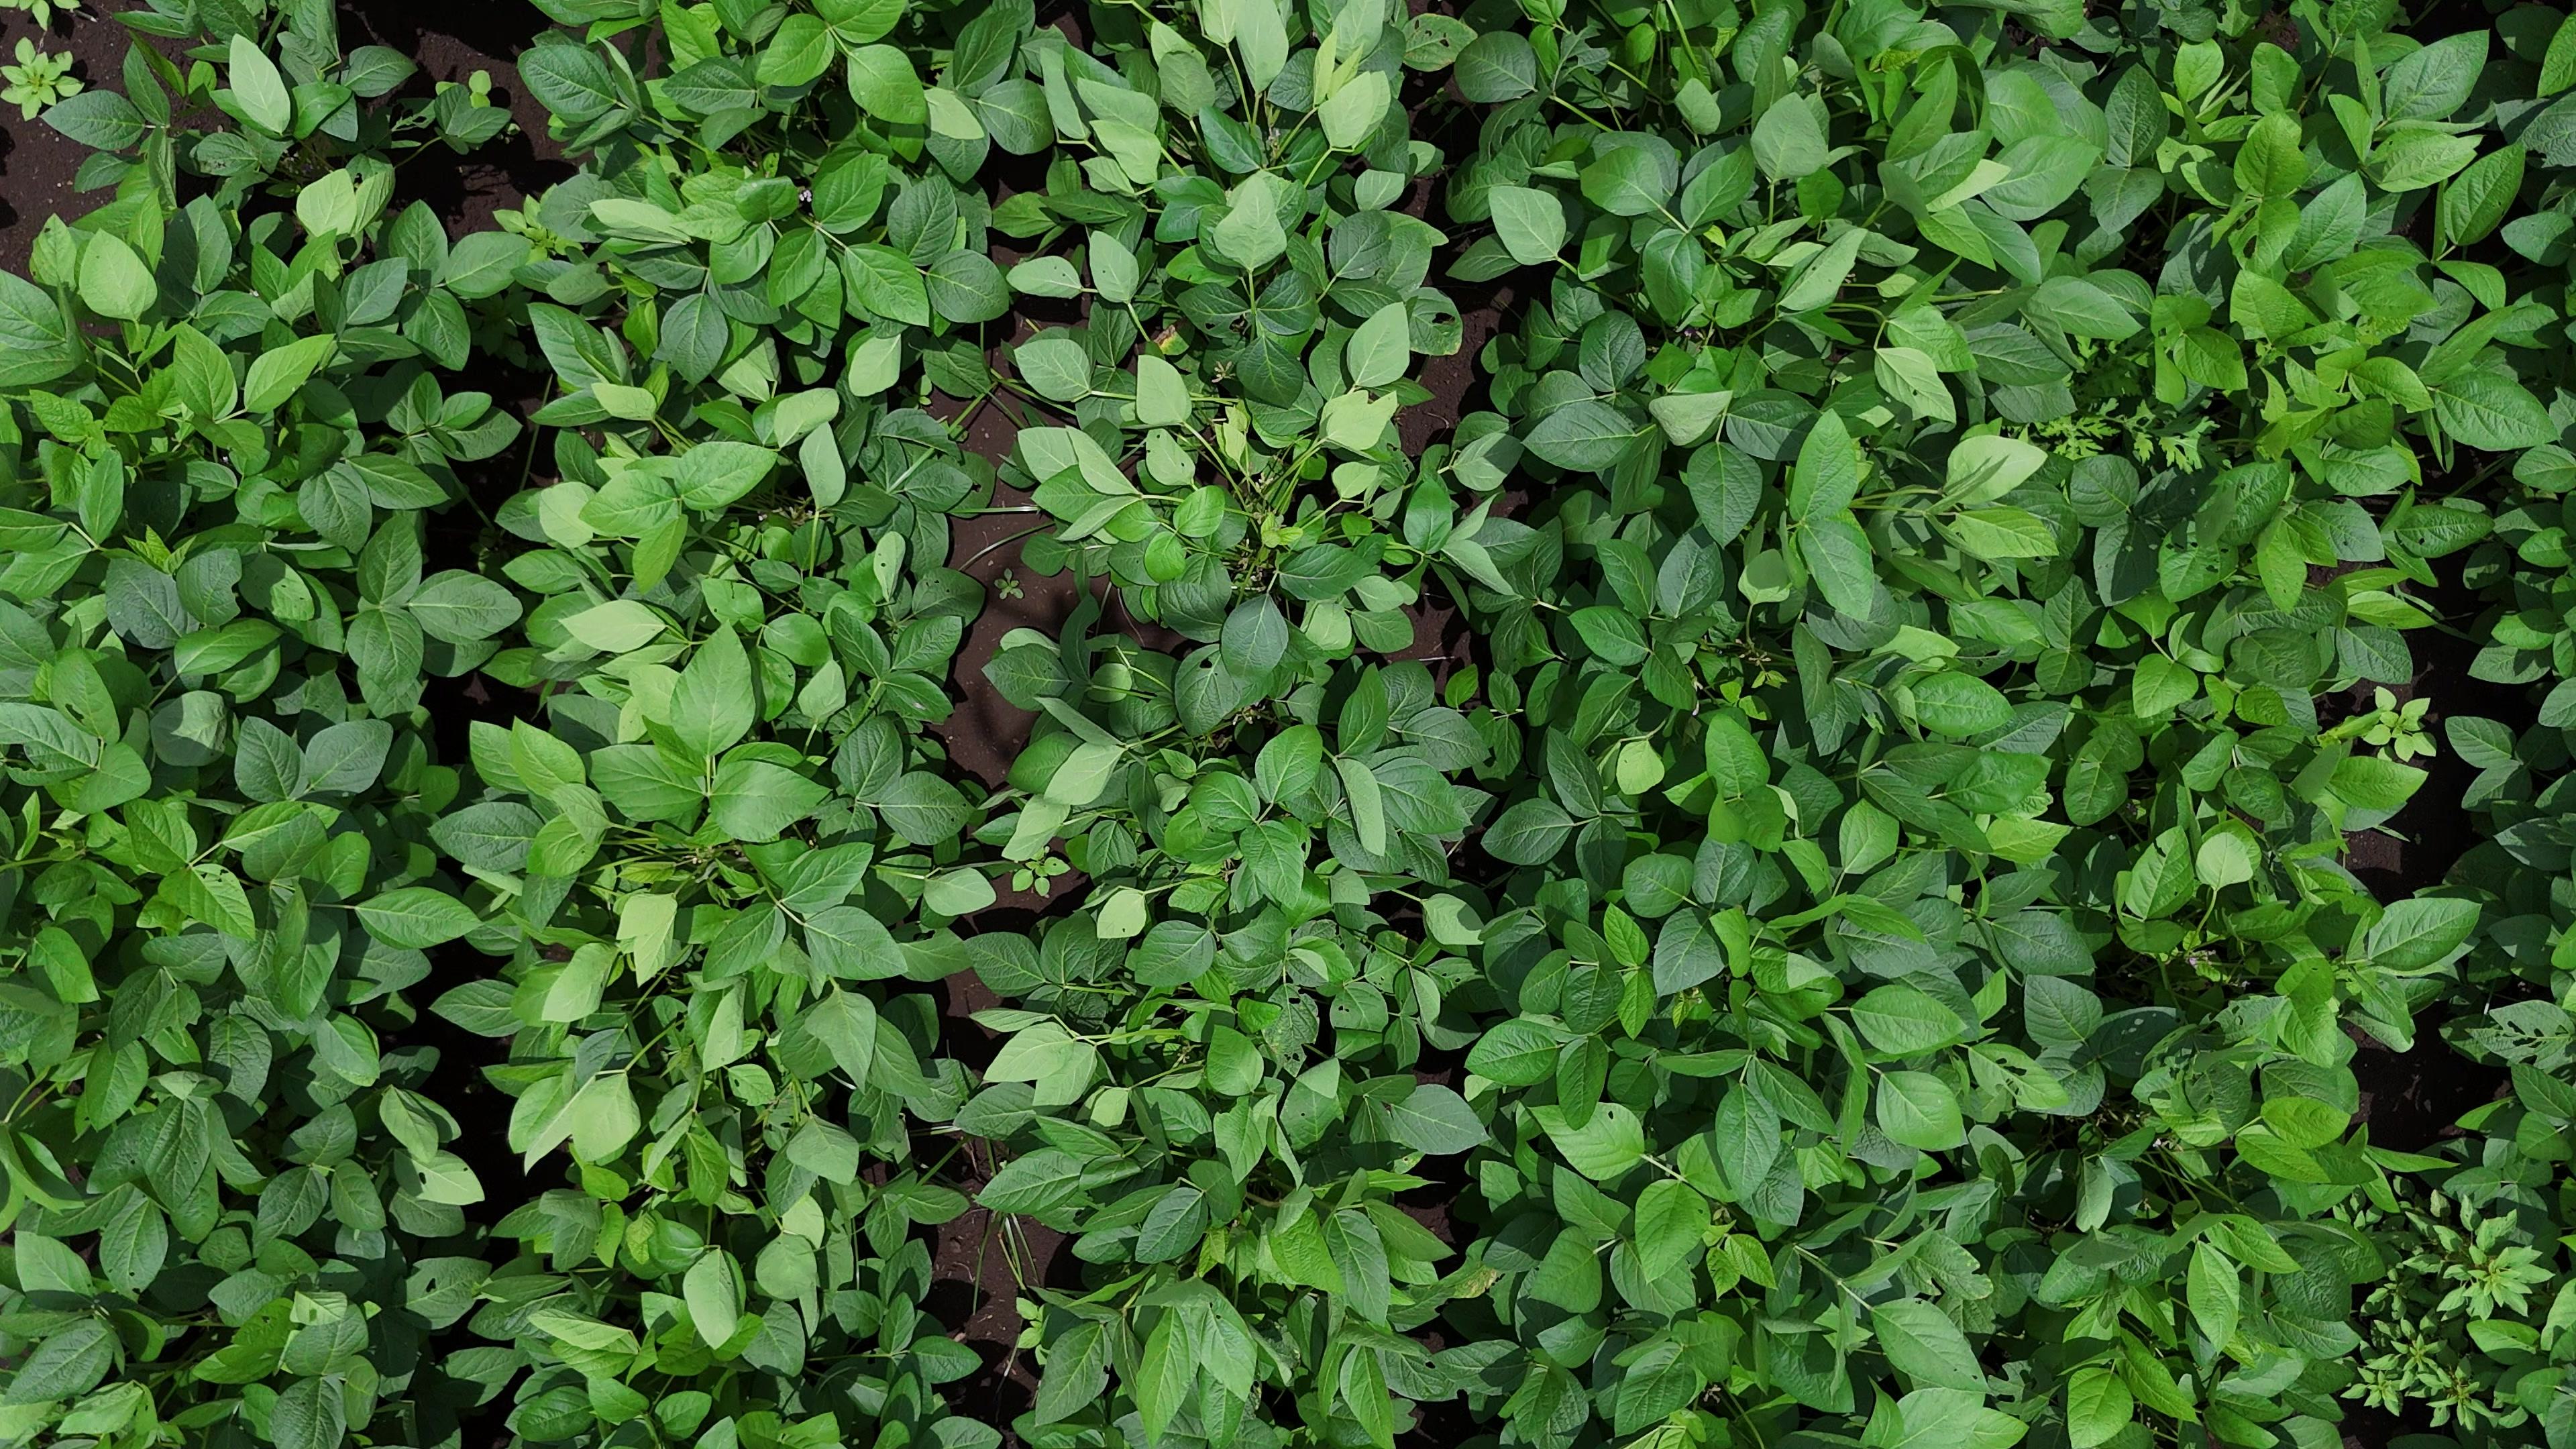
Label: Healthy